17th Canadian Parliament

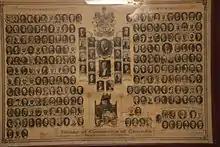
parliament of Canada 1930 seating plan

Following is a full list of members of the seventeenth Parliament listed first by province, then by electoral district.